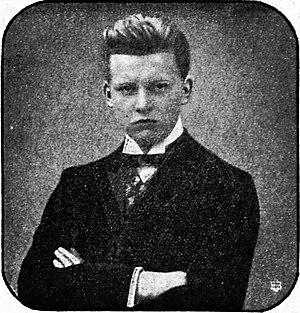
Hermann Abendroth est un chef d'orchestre allemand, né à Francfort-sur-le-Main le 19 janvier 1883 et mort à Iéna le 29 mai 1956.